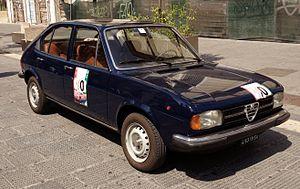
L'histoire d'Alfa Romeo, le constructeur automobile italien, connu pour sa production d'automobiles aux caractères sportifs, a débuté le 24 juin 1910 avec la fondation à Milan de l'ALFA. En 1918, la société change son nom pour « Alfa Romeo » à la suite de l'acquisition de la société par Nicola Romeo.